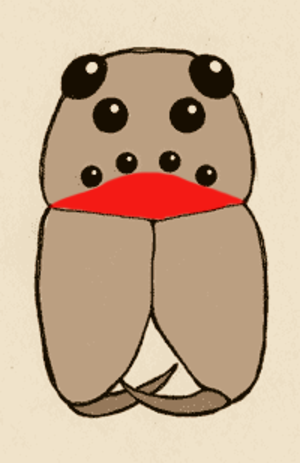
Le clypéus est l'un des sclérites qui composent le « visage » d'un arthropode.
Les Lycosidae sont une famille d'araignées aranéomorphes.